Chromesthesia

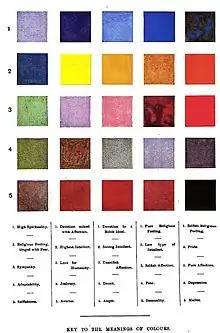
The Theosophist "meanings of colors" of thought-forms and human aura associated with feelings and emotions

Alexander Scriabin was a Russian composer and pianist. He is famously regarded as a synesthete, but there is a lot of controversy surrounding whether he had chromesthesia or not. Scriabin was a major proponent of Theosophy, which had a system associating colors to feelings and emotions. This influenced the musician, who distinguished "spiritual" tonalities (like F-sharp major) from "earthly, material" ones (C major, F major). Furthermore, Alexander Scriabin developed a "keyboard with lights" or clavier à lumières, which directly matched musical notes with colors.